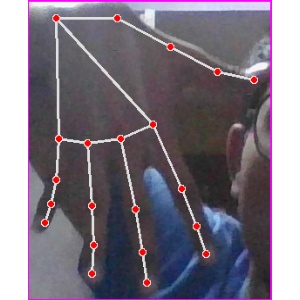
अक्षर: ढ